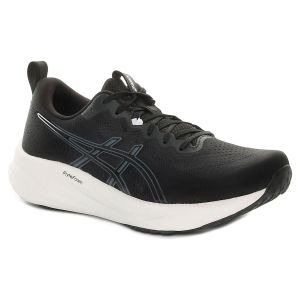
Asics Scarpa da Running Uomo  Gel-Pulse 16 Nero Grigio   Sconto 10%
Prezzo: 99,00 €